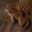
Label: frog